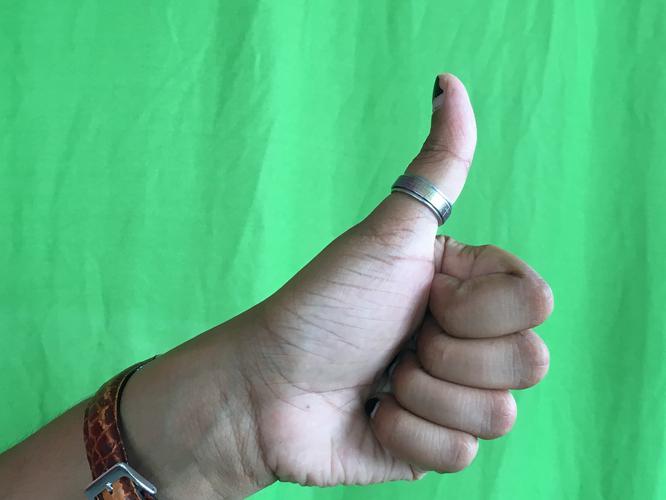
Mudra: Sikharam
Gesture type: single_hand